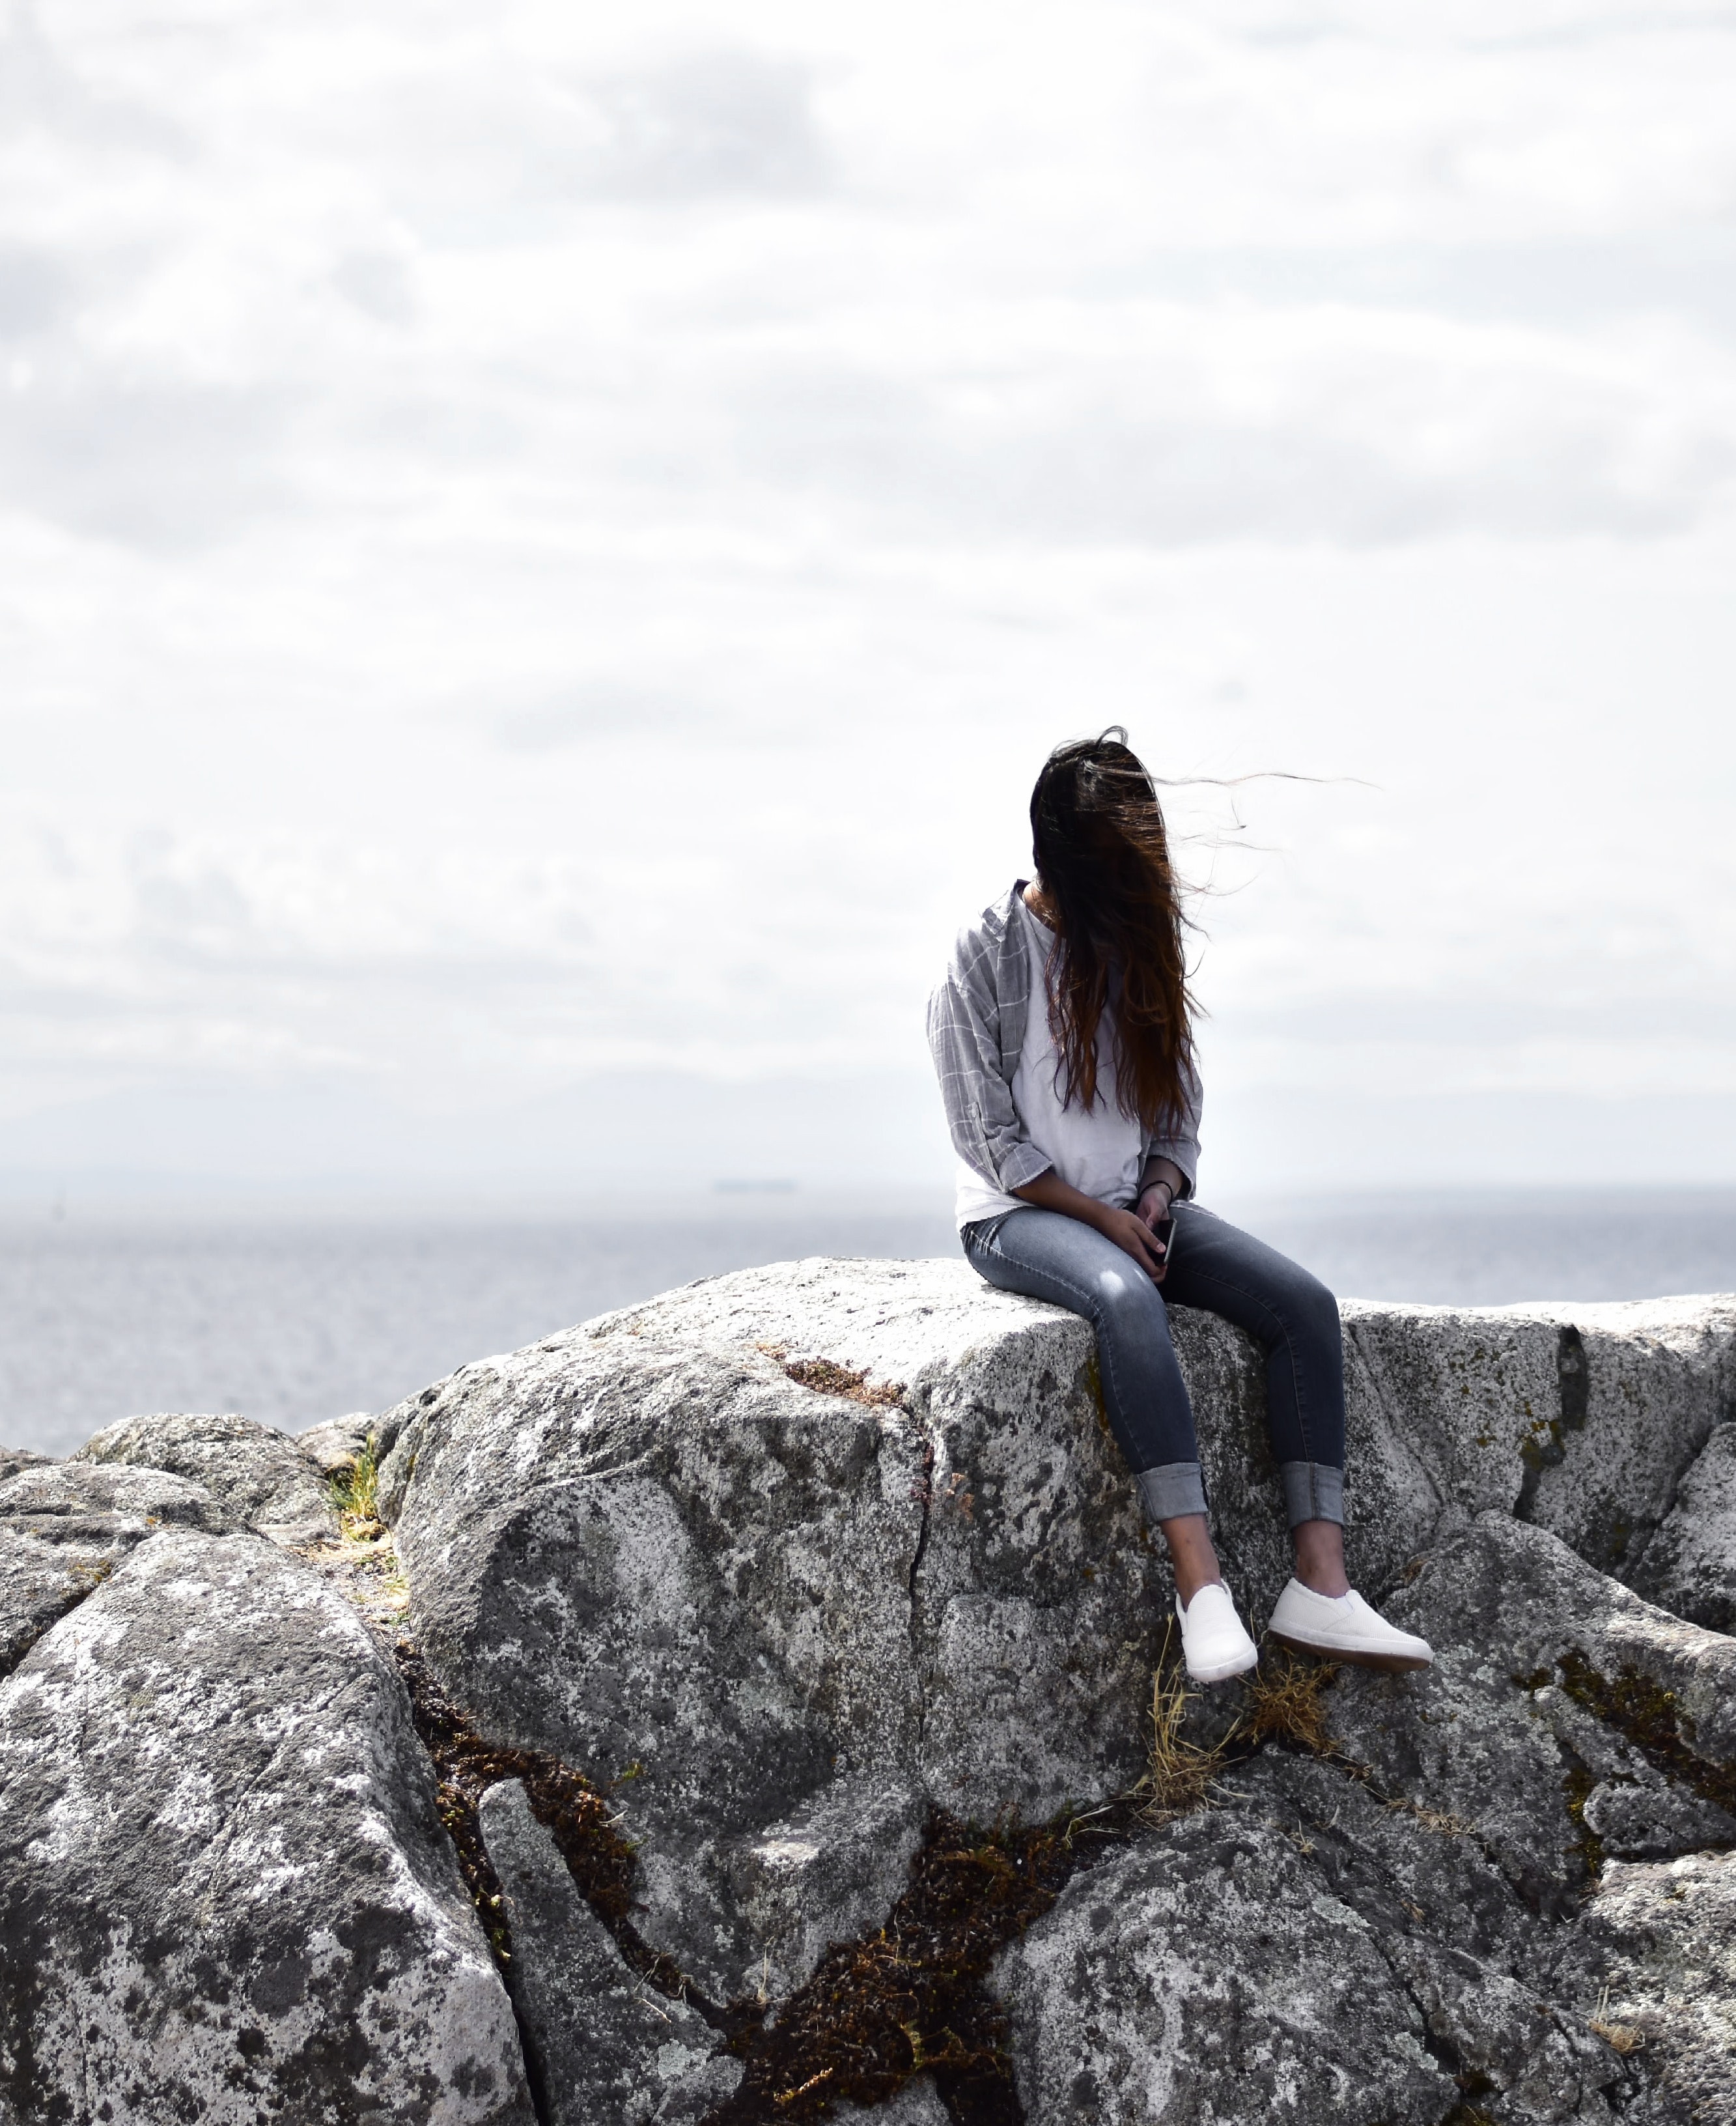
hair, photograph, rock, sky, sitting, beauty, sea, leg, tree, photography, cloud, ocean, long hair, mountain, happy, vacation, outerwear, horizon, cliff, landscape, leisure, coast, terrain, wood, wind, coastal and oceanic landforms, klippe, jeans, brown hair, hill, black hair, tourism